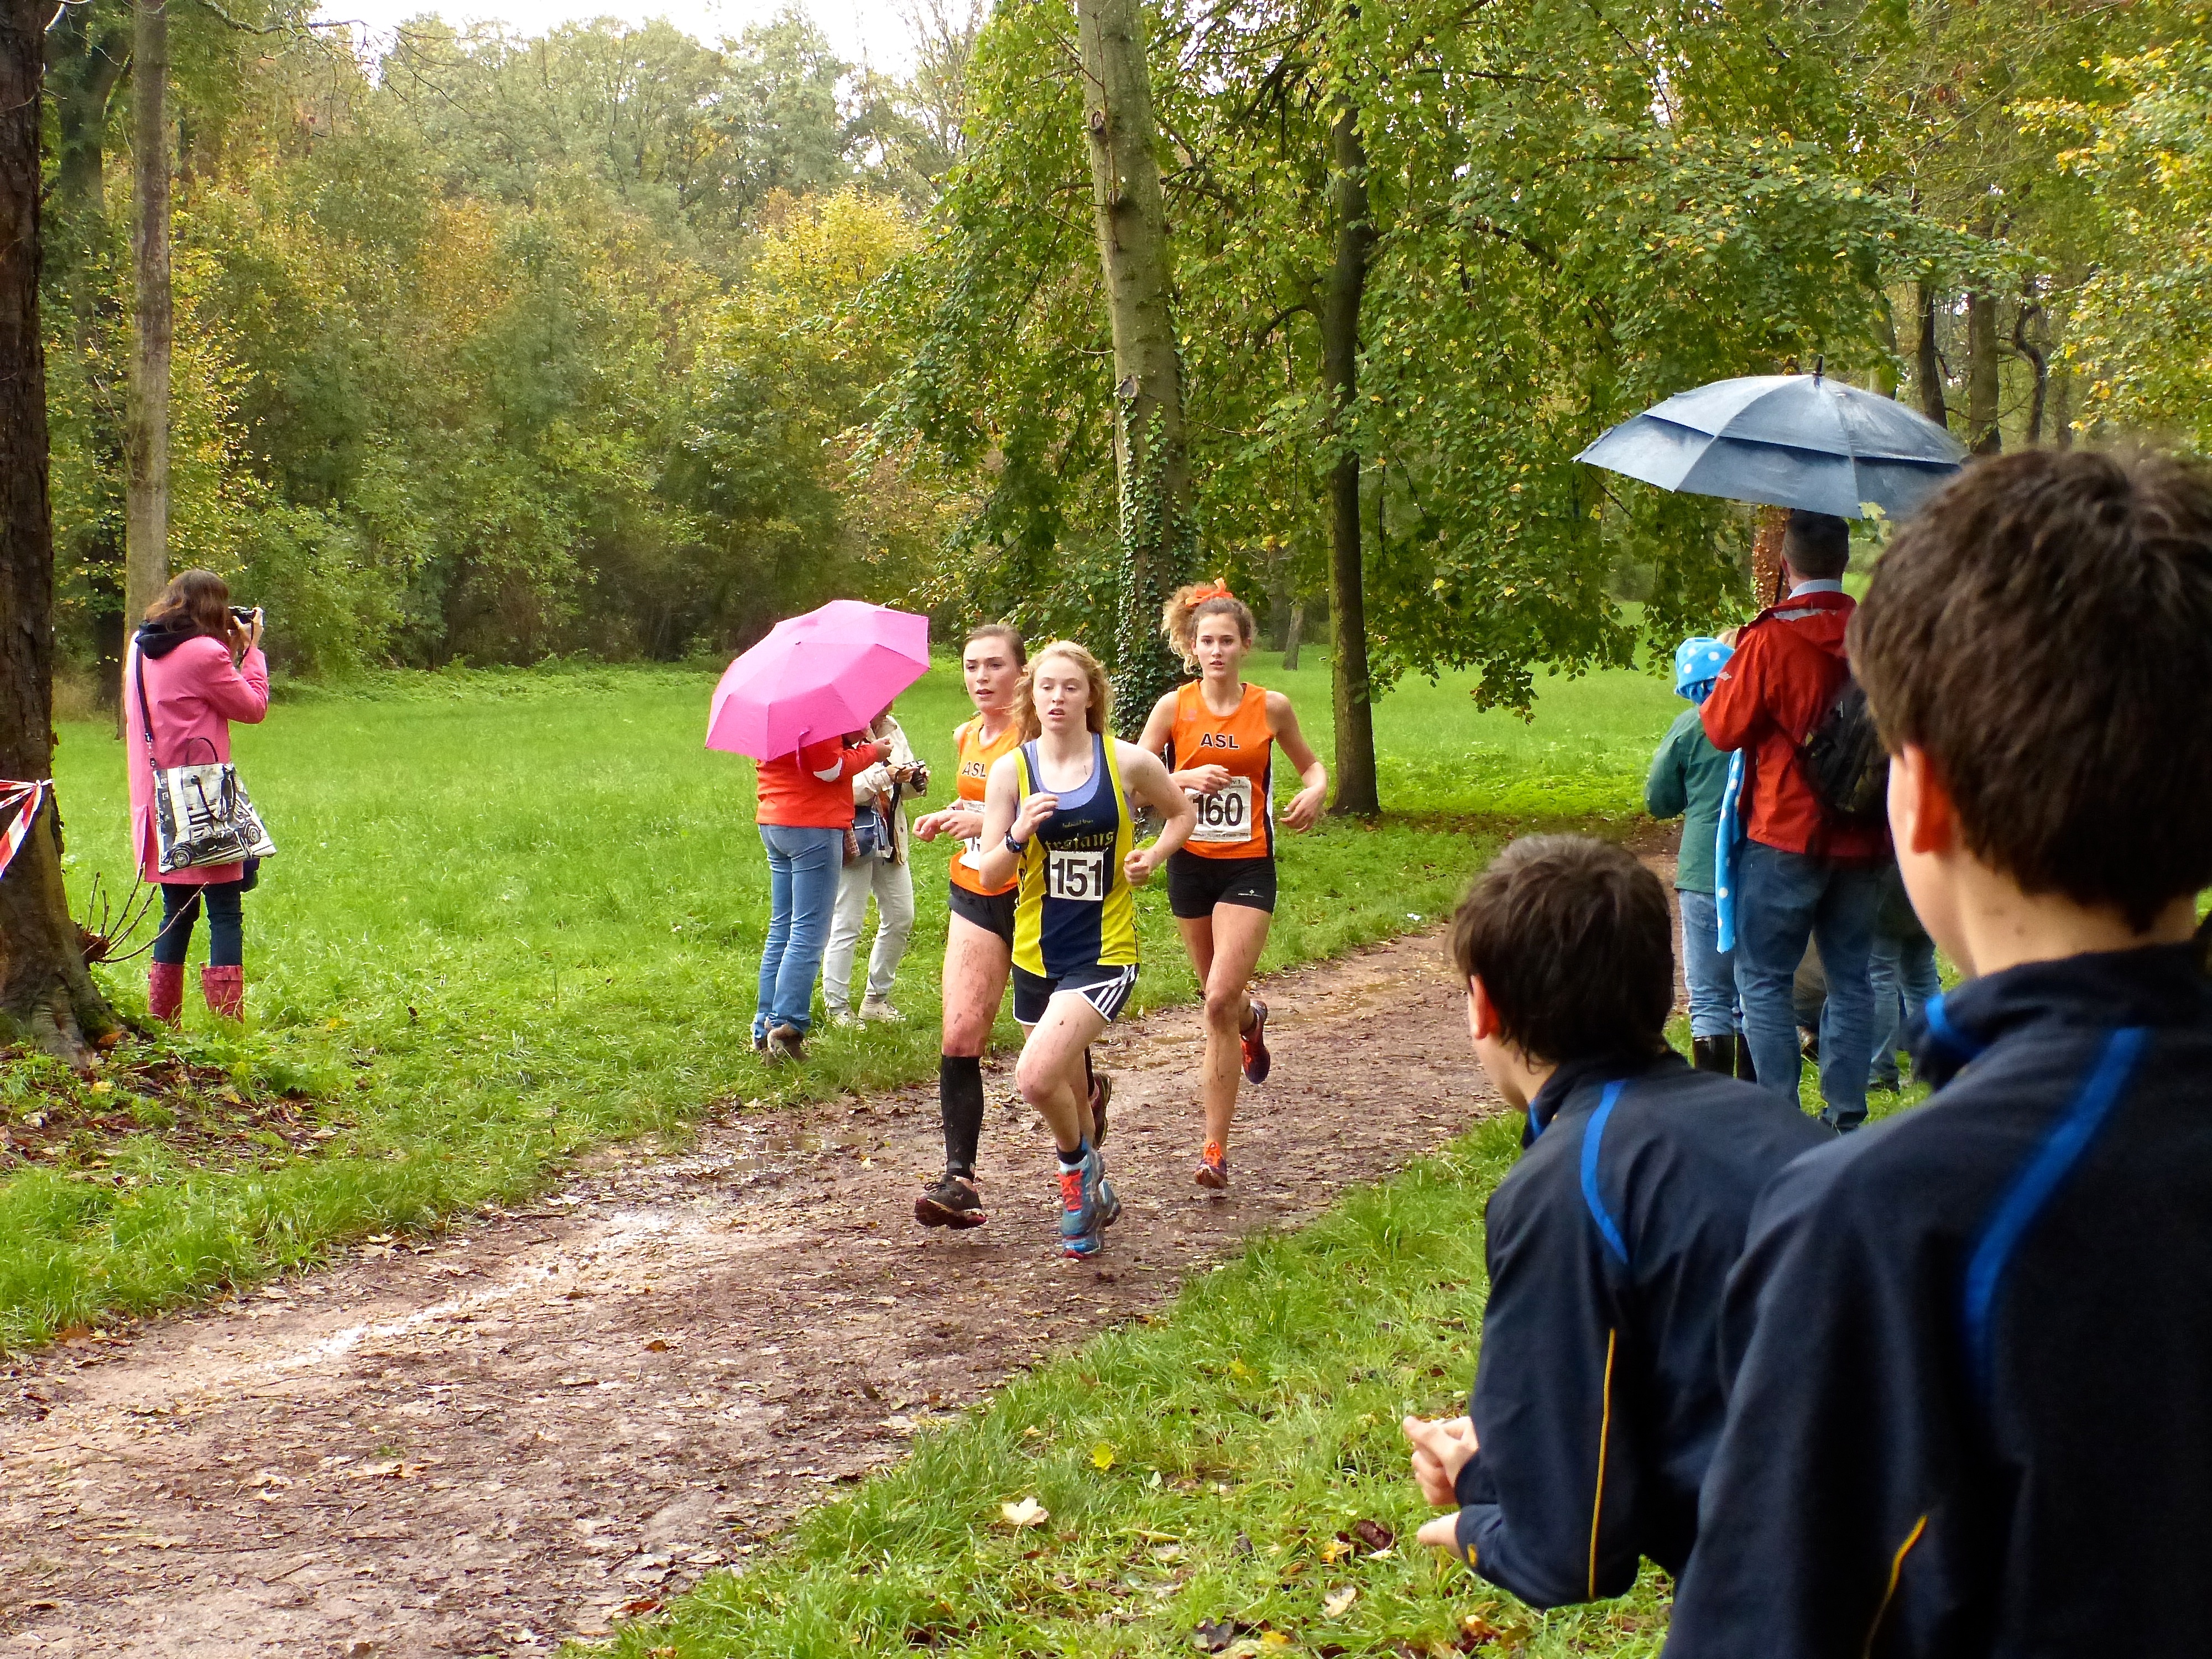
walking, person, trail, running, run, paris, country, recreation, france, high, cross, race, international, girls, sports, boys, school, runners, championship, endurance, junior, highschool, varsity, athletics, isst, tournament, xc, schools, parcdestcloud, physical exercise, outdoor recreation, human action, endurance sports, ultramarathon, duathlon, cross country running